Phil Hall (poet)

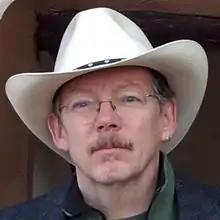
Phil Hall in New Mexico.

Phil Hall (born 1953 in Lindsay, Ontario) is a Canadian poet.